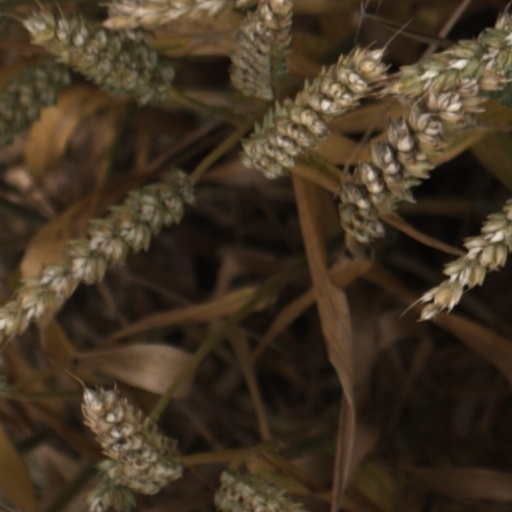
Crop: wheat